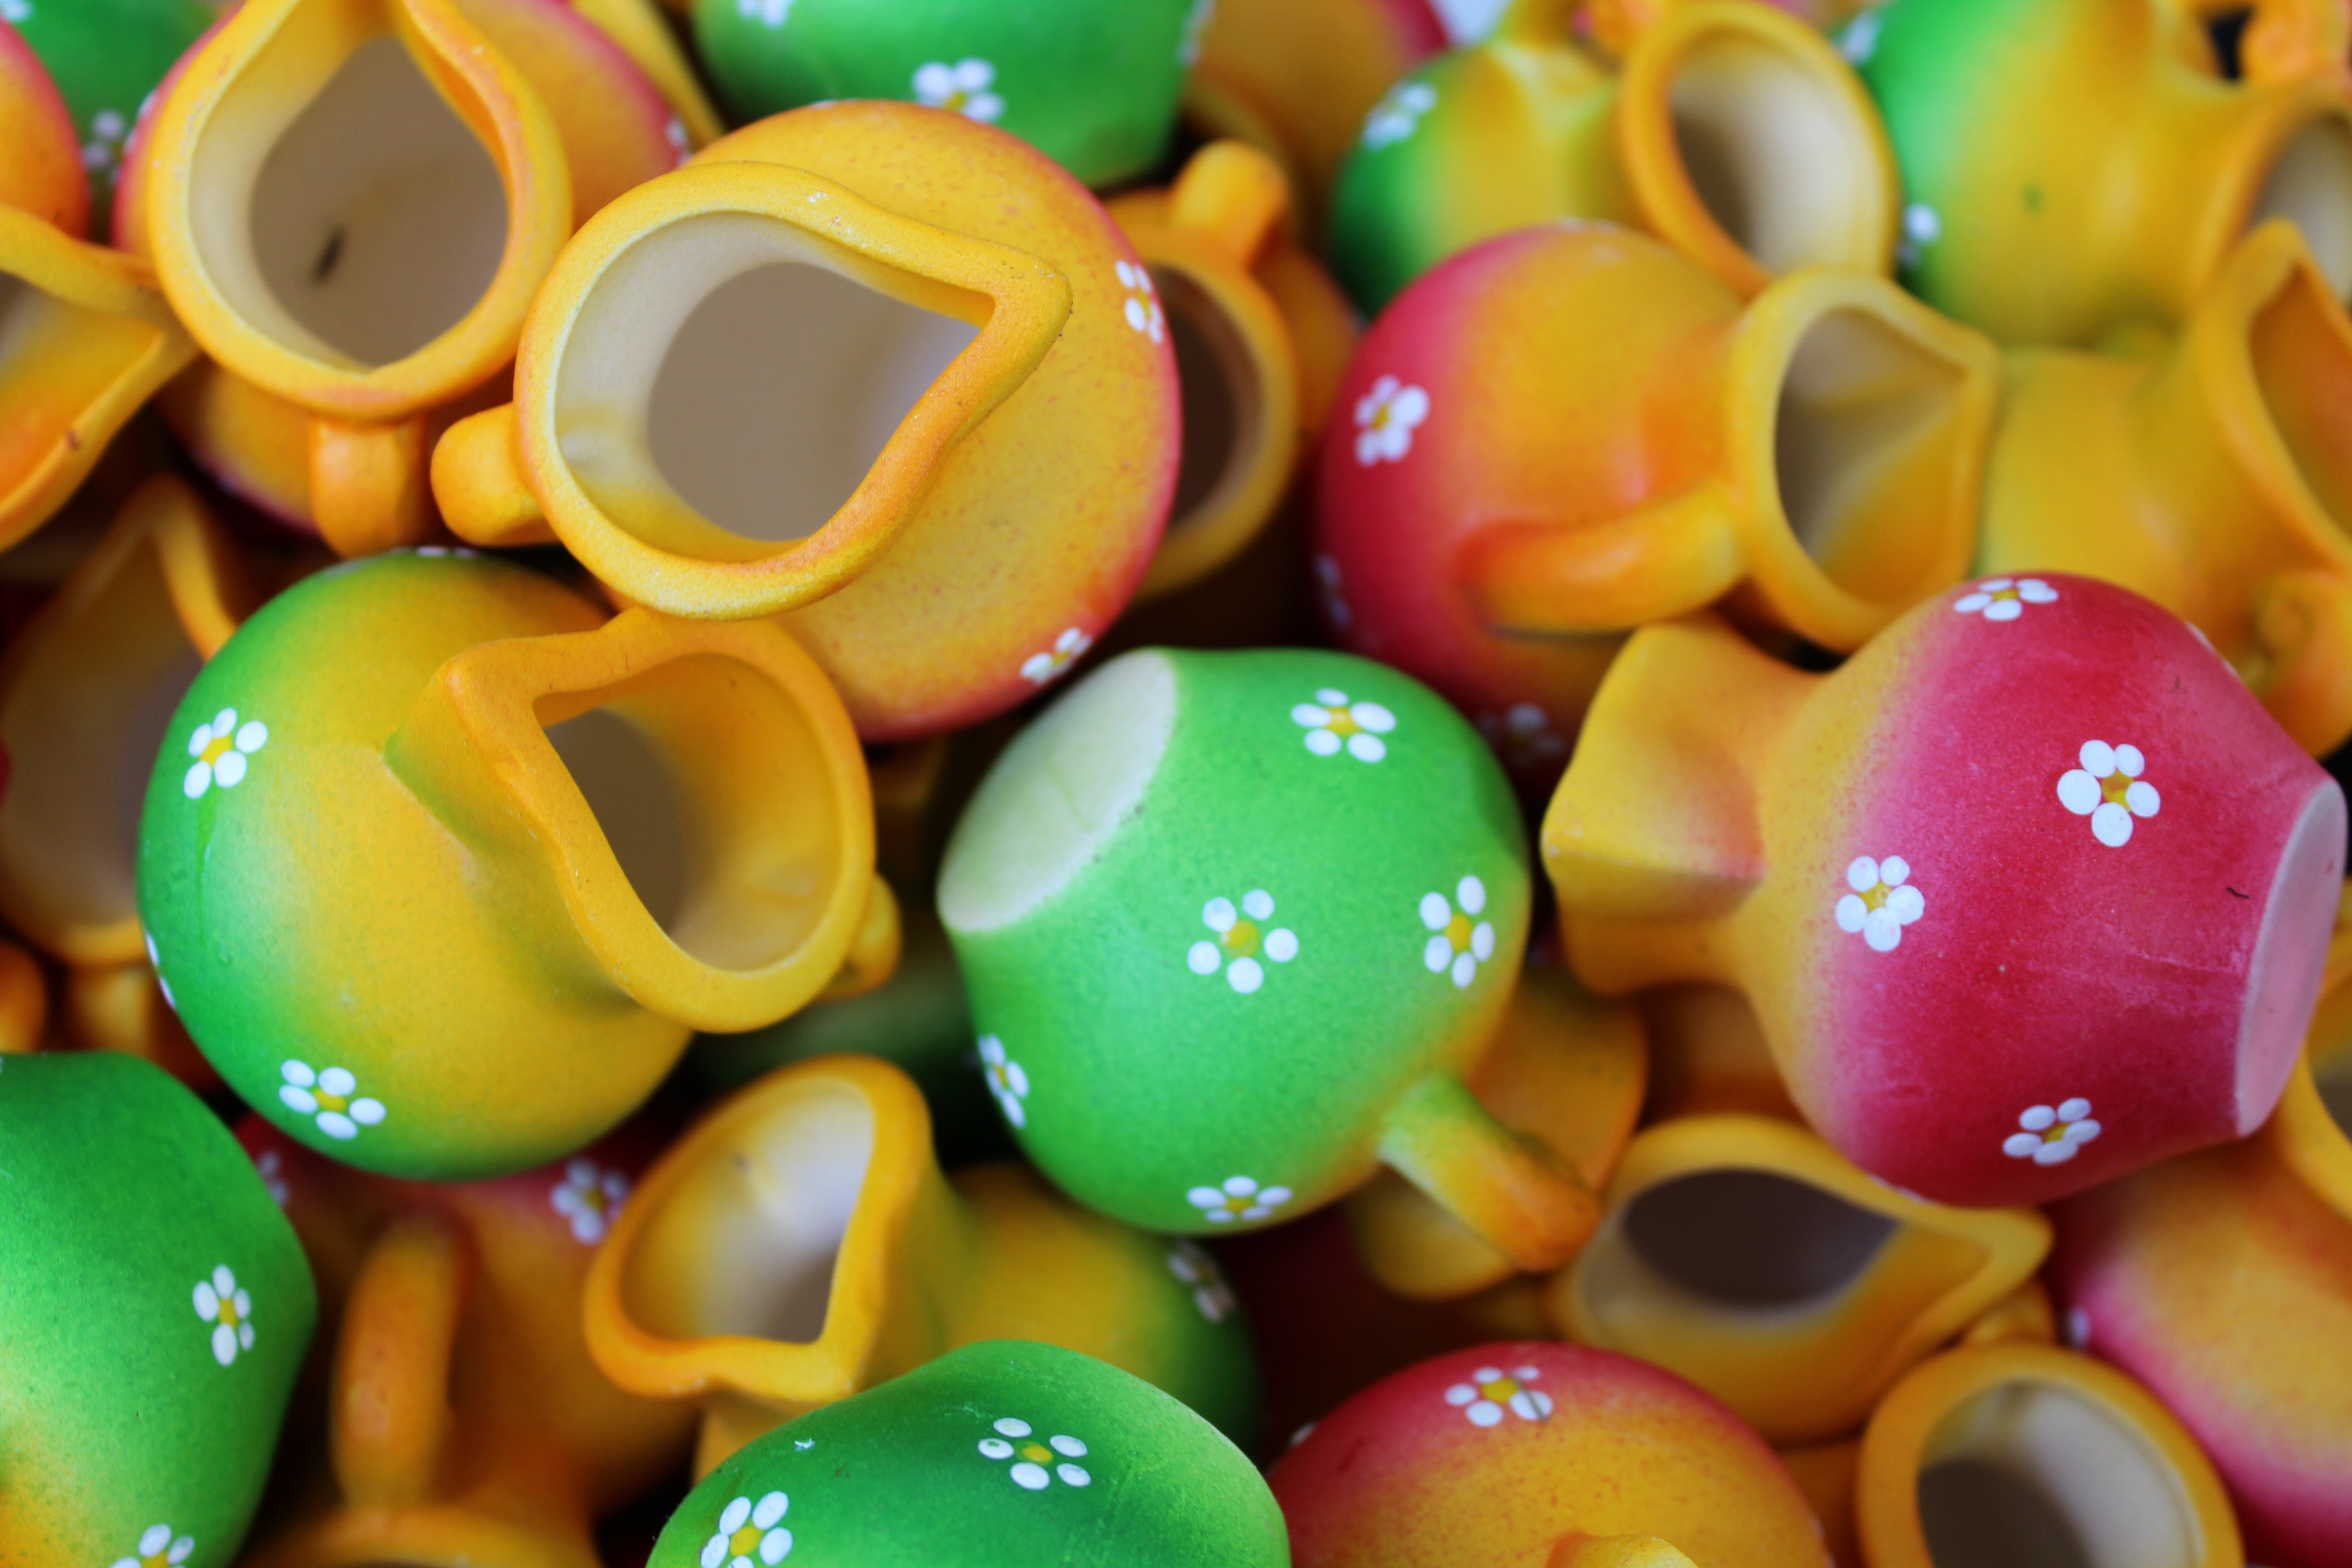
flower, food, green, color, yellow, dessert, miniature, pitcher, toys, souvenir, sweetness, macro photography, easter egg